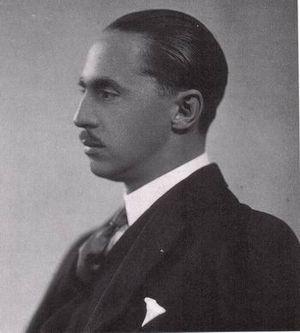
Sixte de Bourbon-Parme — de son nom complet : « Sixte Ferdinand Marie Ignace Pierre Alfonse Robert Michel François Charles Louis Xavier Joseph Antoine Pie Thadée Jean Sébastien Paul Blaise Stanislas Benoit Bernard Marc de Bourbon » —, né le 1ᵉʳ août 1886 au château de Wartegg, à Rorschach, dans le canton de Saint-Gall, en Suisse, et mort le 14 mars 1934 à Paris, qui portait le titre de courtoisie de prince de Parme, est un membre de la maison de Bourbon, descendant de la famille des ducs de Parme, et donc de Louis XIV, et par les femmes de Louis XV et Charles X de France mais aussi de François III de Lorraine et de Marie-Thérèse Iʳᵉ d'Autriche. Officier dans l'armée belge pendant la Première Guerre mondiale, il fut la figure centrale de l'Affaire Sixte.